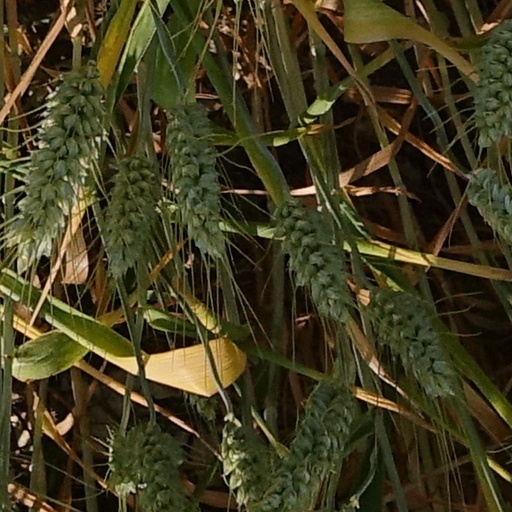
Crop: wheat